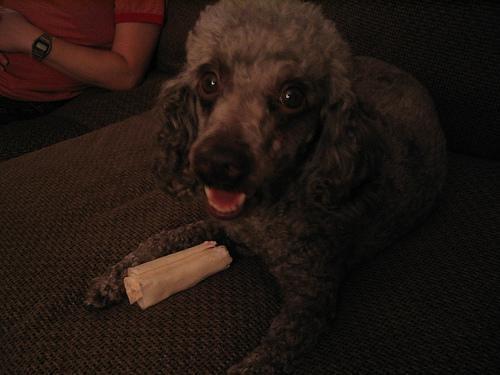
miniature_poodle